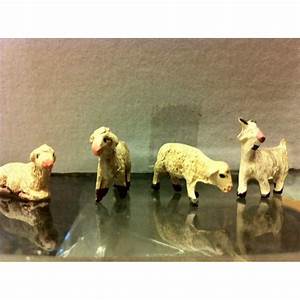
Label: sheep